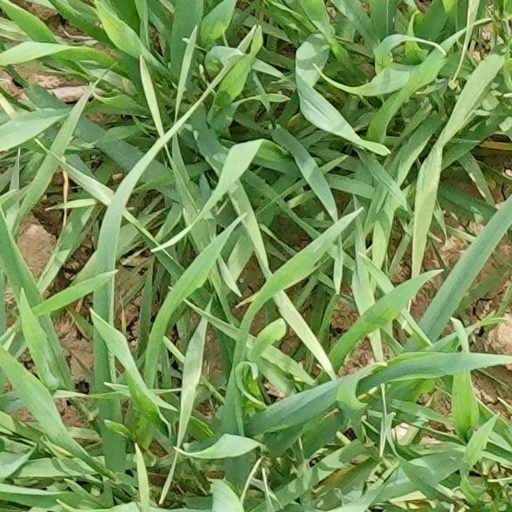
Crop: wheat